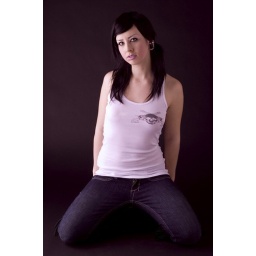
one strobe in 3x4 soft box on the ground next to model